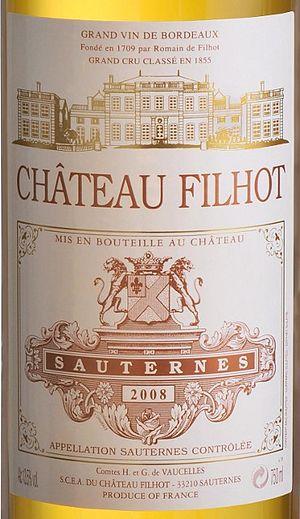
Etiquette Château Filhot 2008 Sauternes
Château Filhot, est un domaine viticole de 350 ha dont 62 ha de vignoble, situé dans la commune de Sauternes dans le département de la Gironde, en France.